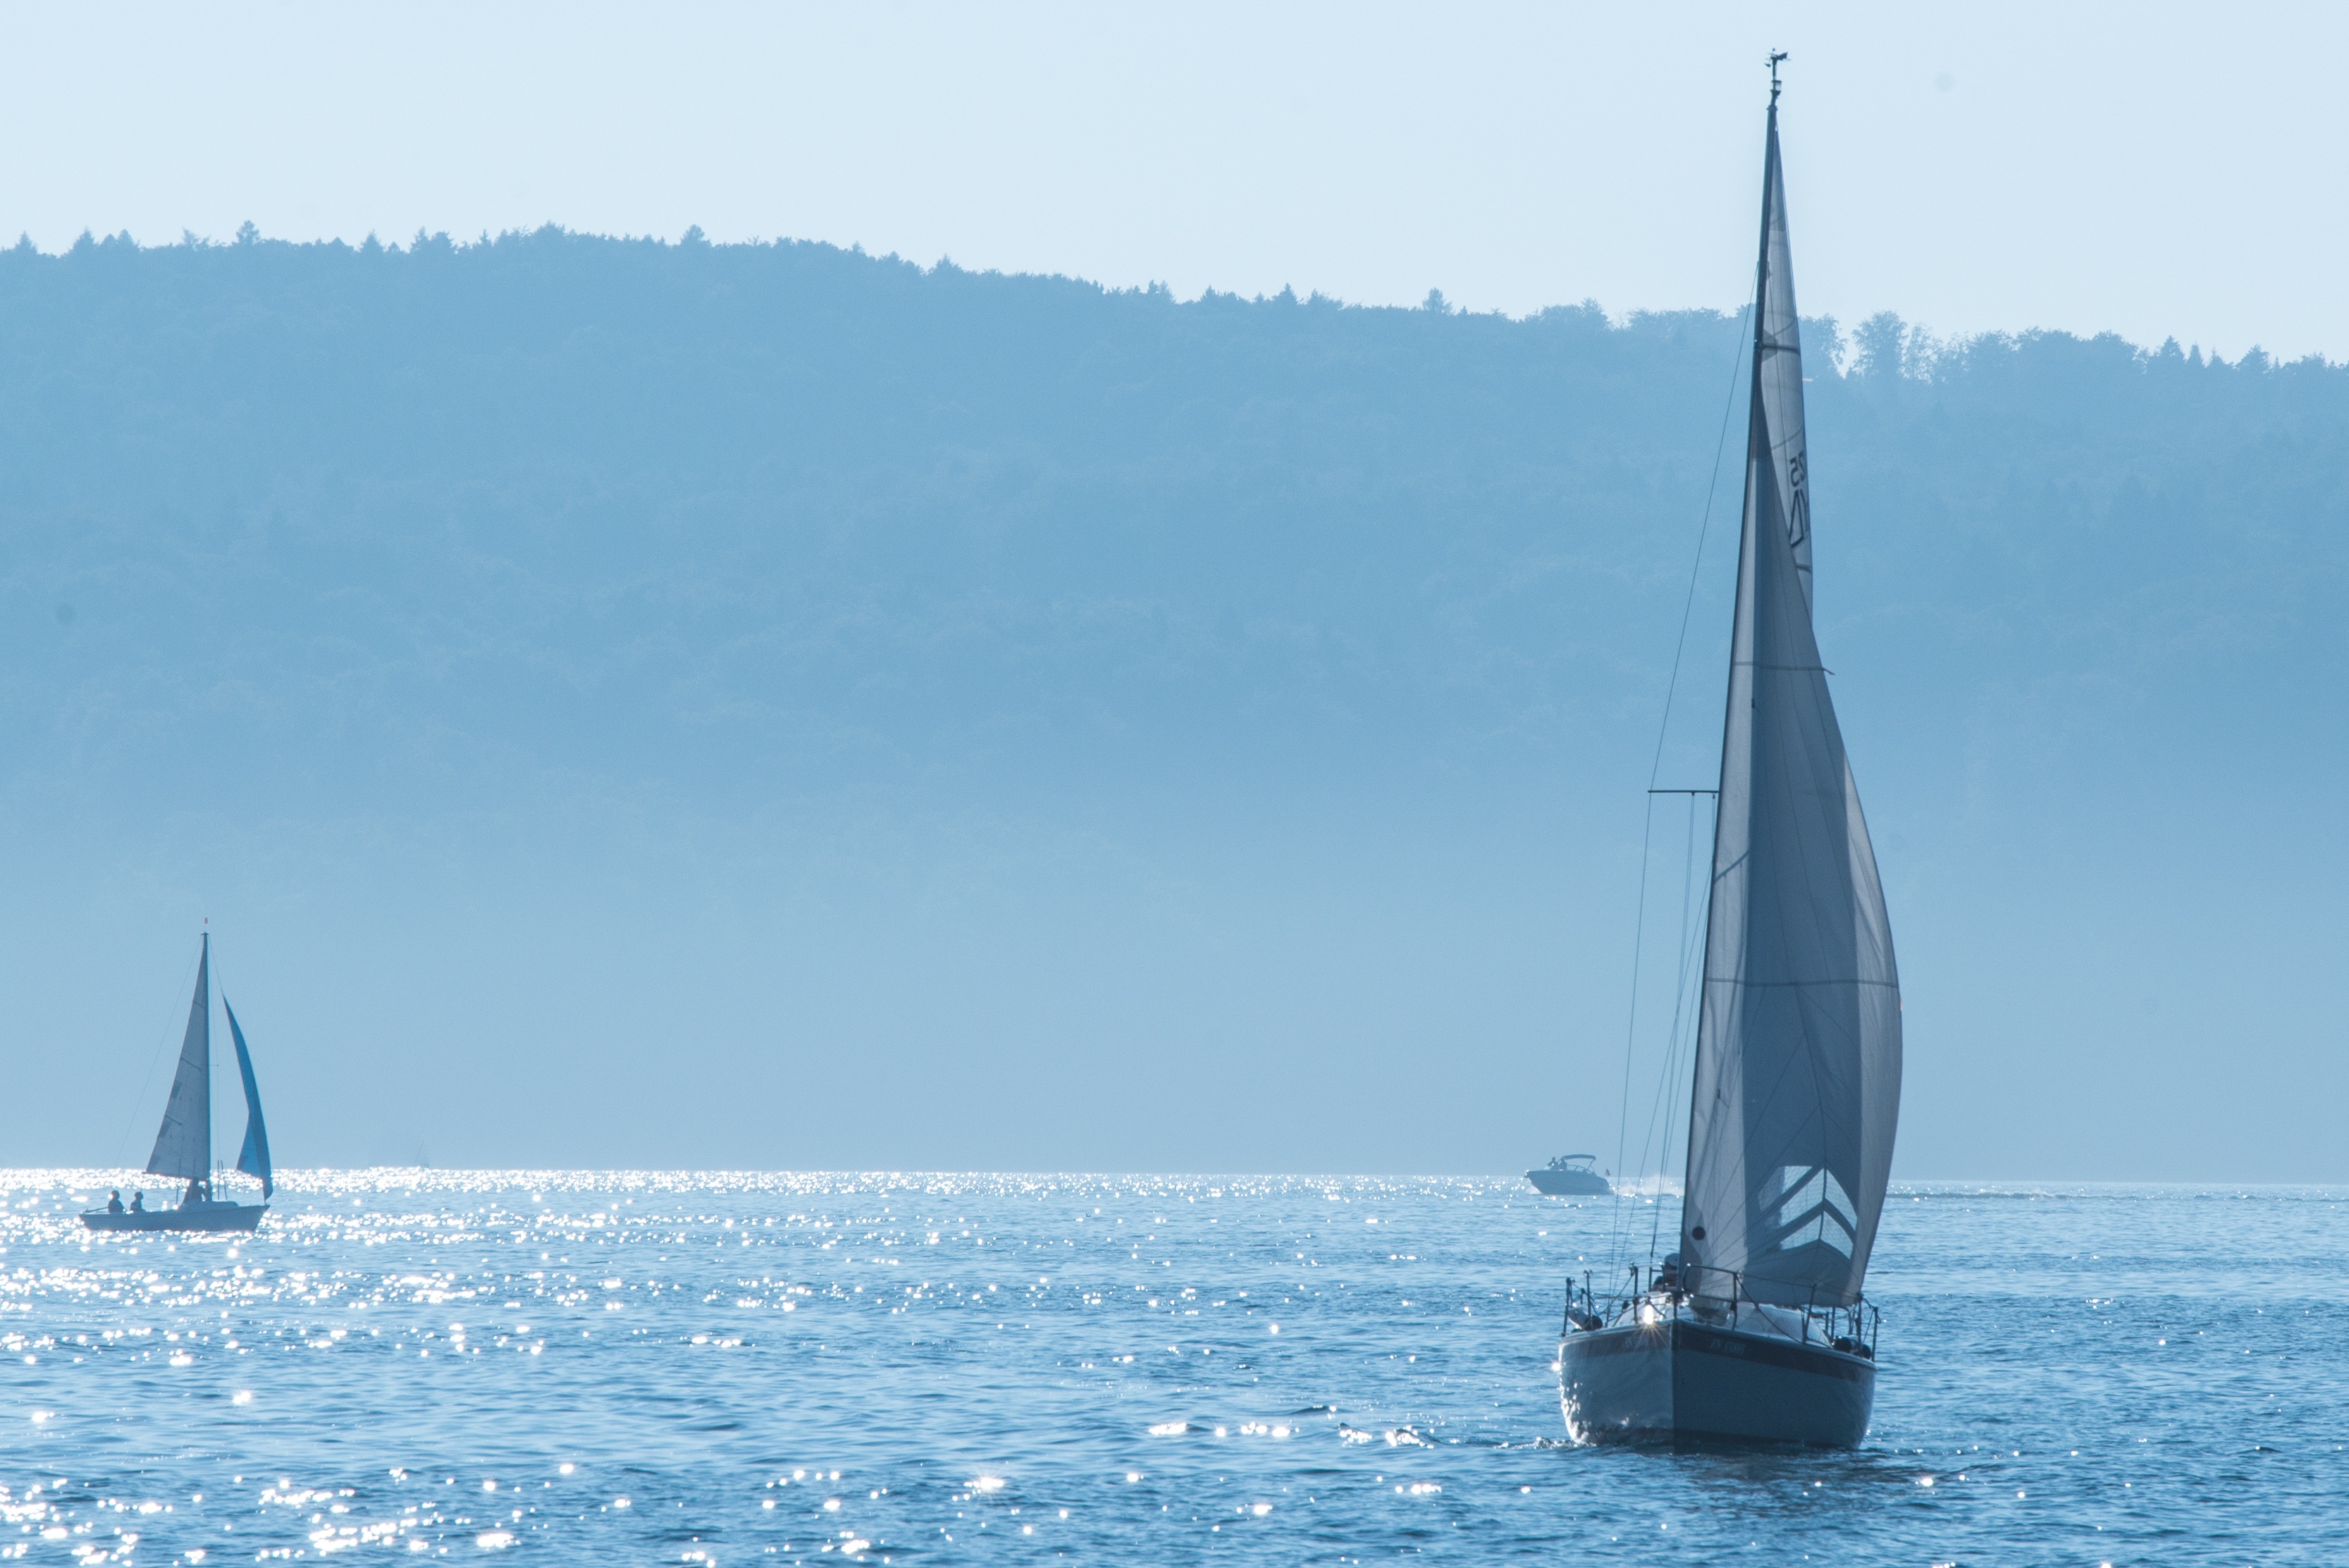
sea, water, sky, sport, boat, lake, wind, ship, boot, vehicle, mast, sailing, yacht, peaceful, leisure, sailboat, sunny, sports, sail, sailing vessel, shipping, watercraft, schooner, idyll, sailing boat, sailing ship, recovery, lake constance, sail masts, yacht racing, windsports, dinghy sailing, keelboat, sailboat racing